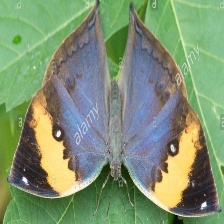
Species: ORANGE OAKLEAF